The Rossington Band

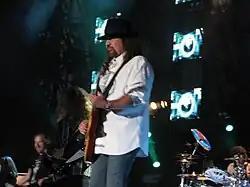
Gary Rossington in a concert, 2008

Rossington was a Rock / Blues rock group formed by Gary Rossington, of Lynyrd Skynyrd fame, and his wife Dale Krantz-Rossington after the breakup of The Rossington-Collins Band.